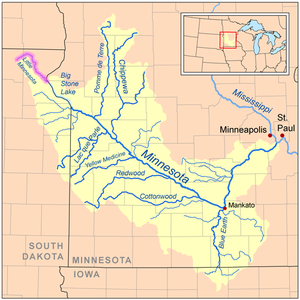
La Little Minnesota est une rivière des États-Unis, de 115 km de longueur qui alimente le lac Big Stone qui donne ensuite la rivière Minnesota. Elle fait partie du bassin-versant du fleuve Mississippi.